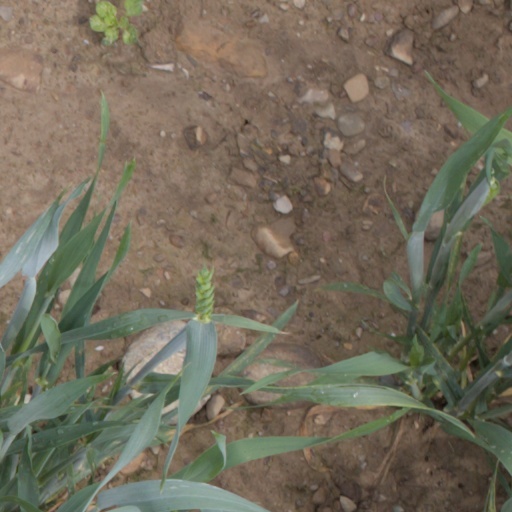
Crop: wheat